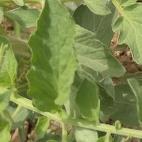
Crop: Tomato
Condition: healthy-leaf